Jean-Michel Jarre

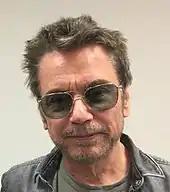
Jarre in 2017

Jean-Michel André Jarre (born 24 August 1948) is a French composer, performer and record producer. He is a pioneer in the electronic, ambient and new-age genres, and is known for organising outdoor spectacles featuring his music, accompanied by vast laser displays, large projections and fireworks.